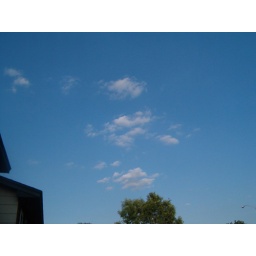
Just a few clouds in an otherwise blue sky.